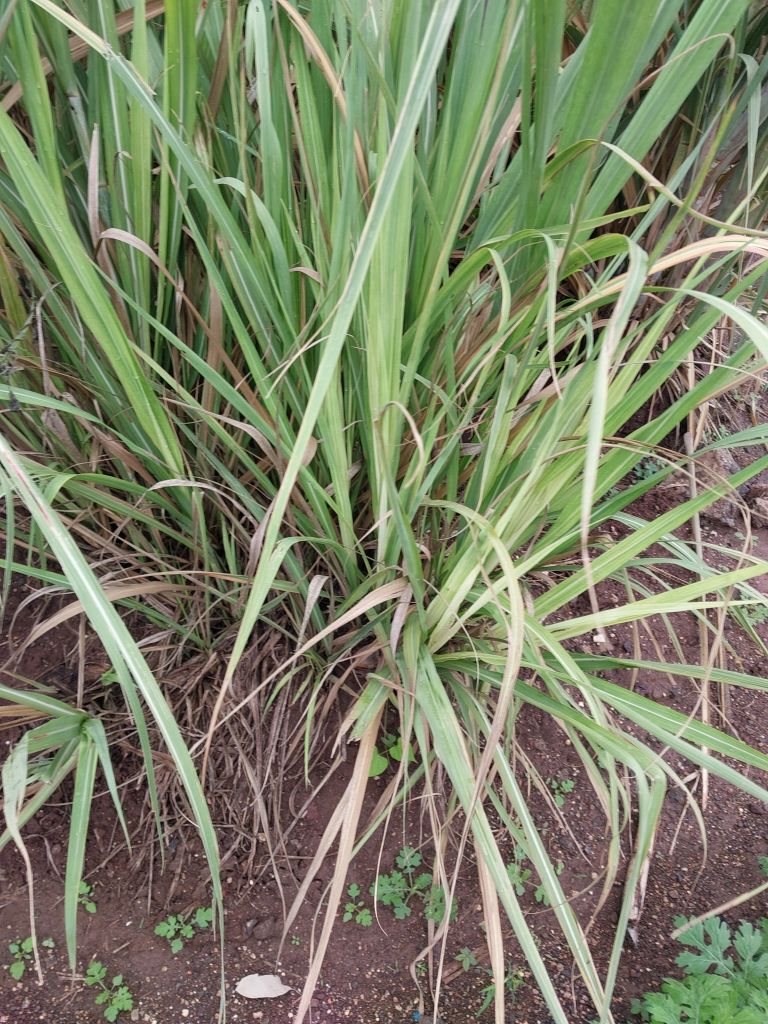
Label: Grassy shoot